Melbourne Sports and Aquatic Centre

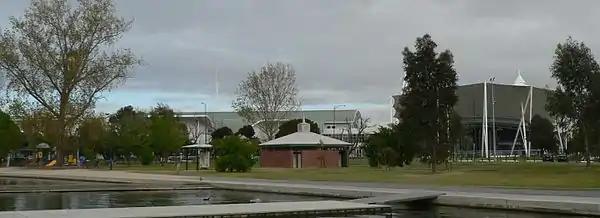
View of MSAC from Albert Park Lake

Charlene Wittstock, the future Princess of Monaco, won a gold medal for South Africa in the 2002 World Cup held at MSAC. She returned to the MSAC on a royal visit to Melbourne in March 2012.